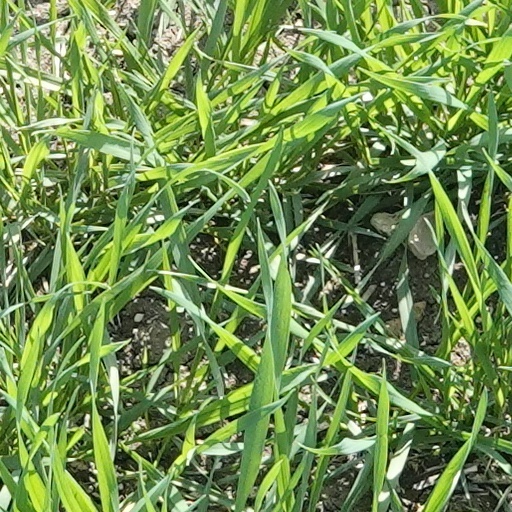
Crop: wheat